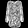
Label: Shirt